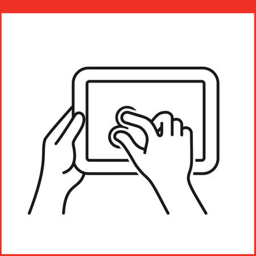
touch screen gestures icon for tablet pc .